2014–15 UConn Huskies women's basketball team

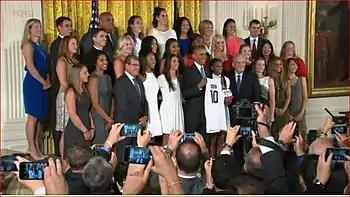
UConn Huskies at the White House to honor the 2015 Championship

UConn's first opponent in the NCAA Tournament was St. Francis (Brooklyn). The Terriers earned a spot in the tournament by winning the Northeast Conference tournament. The Terriers were the #5 seed, so they played their first game on the road, and won, which matched them against the #1 seed Central Connecticut, in a game to be played on Central's home court. St. Francis won again, this time in double overtime. That placed them in the final, against Robert Morris on their home court. St. Francis won again, earning the automatic bid to the NCAA tournament. The “prize” was playing the top seeded team in the tournament. One of the St. Francis players was Sarah Benedetti, who grew up in Canton, CT following the UConn team before opting to play at St. Francis. She hit several three-pointers, and ended up with 13 points. However, the talent of the Huskies proved to be too much, as the UConn team hit over 70% of their shots, with Tuck scoring on 12 of her 13 attempts leading to a career-high 26 points. The final score in favor of the Huskies, was 89–33.